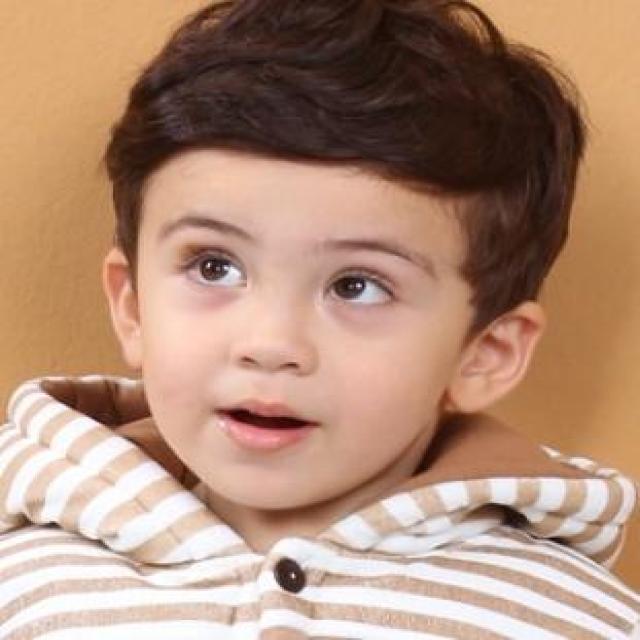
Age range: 0-12